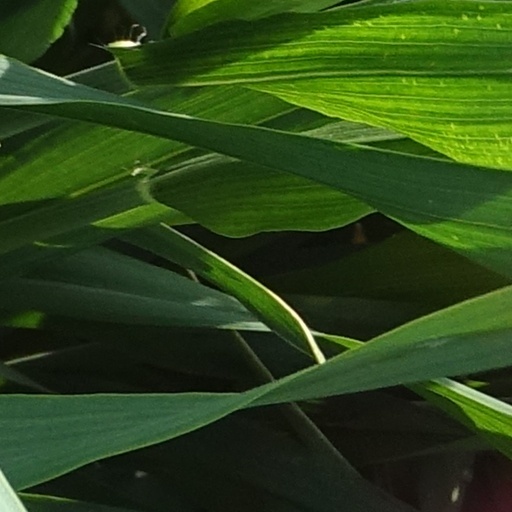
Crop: wheat